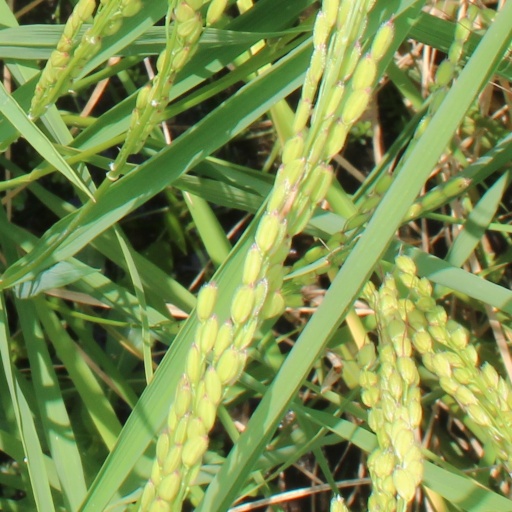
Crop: rice